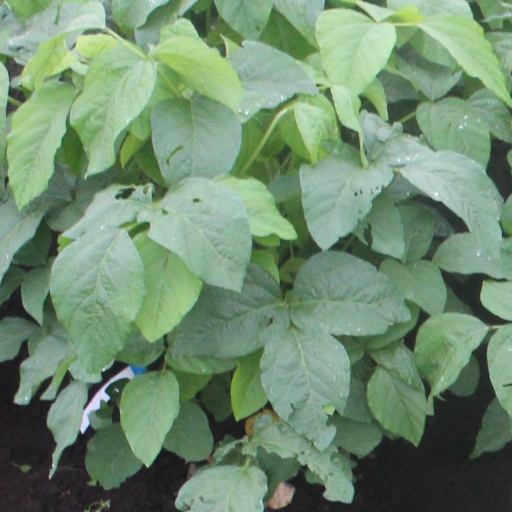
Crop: soybean